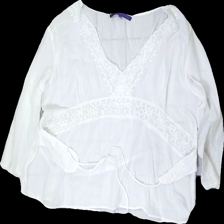
View: front
Type: Blouse
Category: Ladies
Brand: Indiska
Colors: White
Material: 100% cotton
Cut: V-collar
Size: 48
Season: Summer
Stains: Minor
Holes: Minor
Price range: <50
Recommended usage: Export